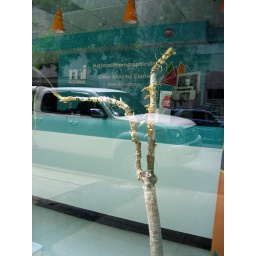
in case sales are low remove dead tree from window display